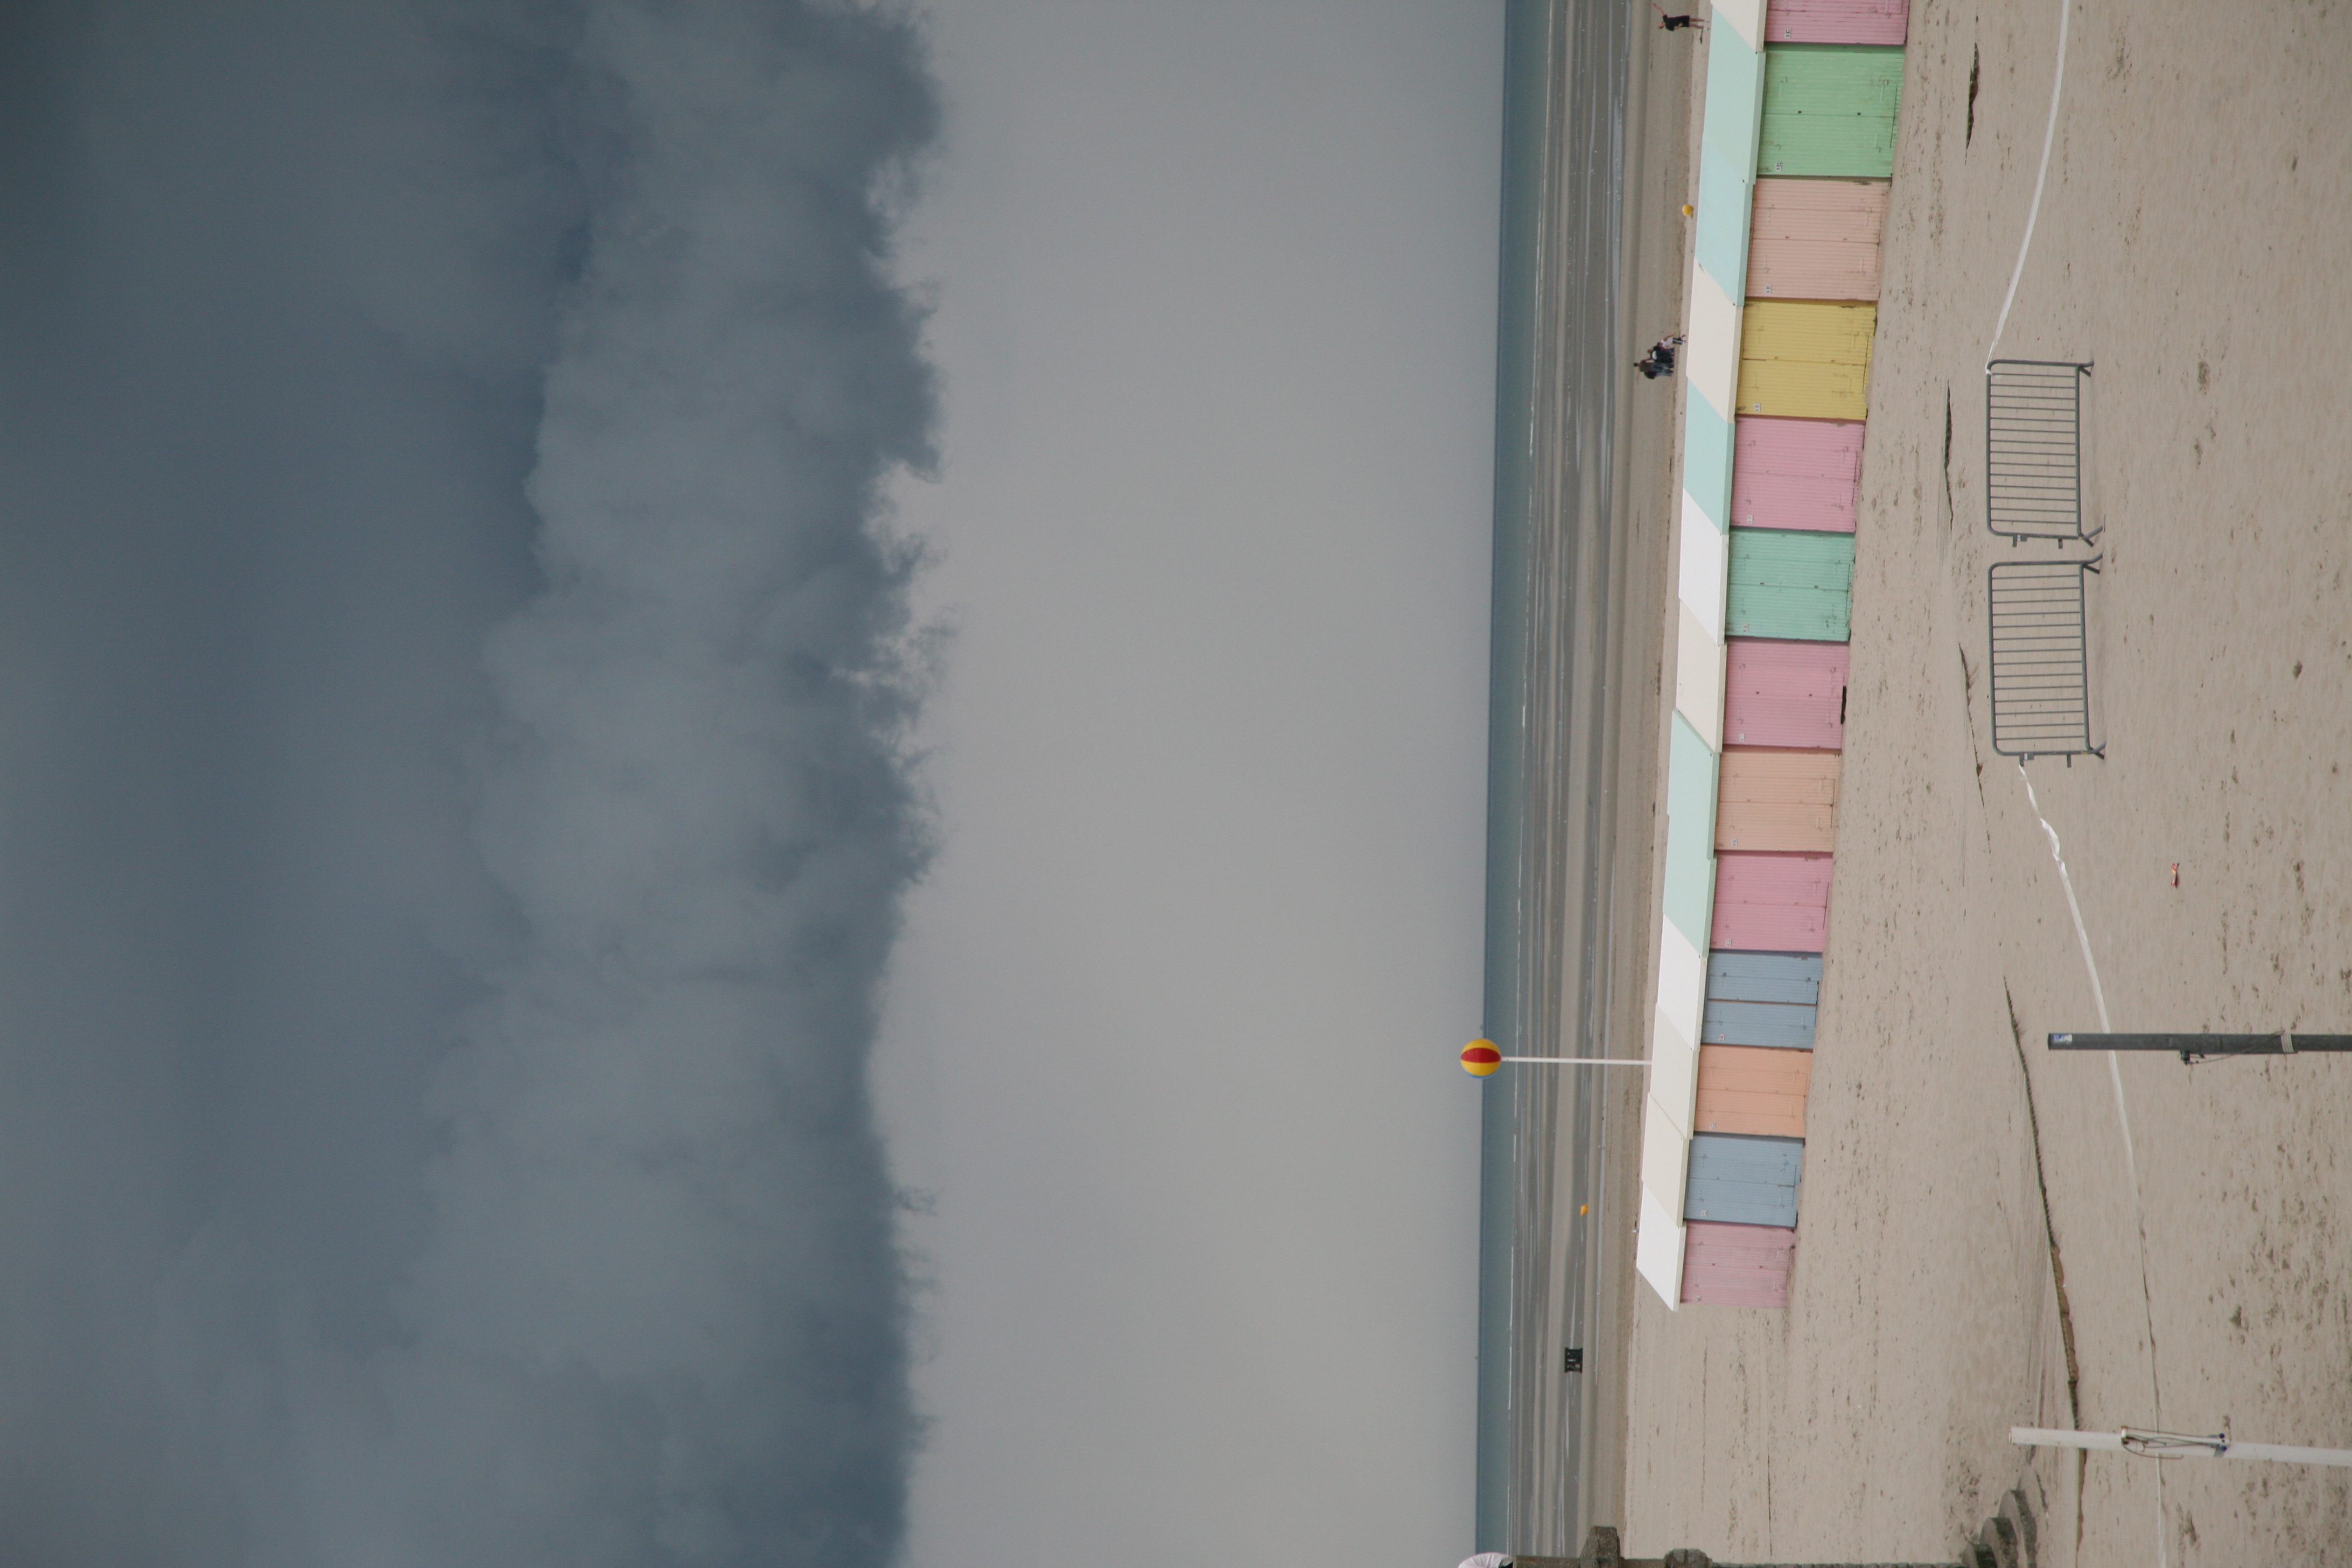
beach, sea, coast, sand, ocean, horizon, cloud, cloudy, rain, shore, wave, wind, france, weather, storm, body of water, plage, nuage, mer, pastel, francia, cabine, orage, pluie, frankreich, pasdecalais, cotedopale, berck, berckplage, bercksurmer, cabinedeplage, wind wave